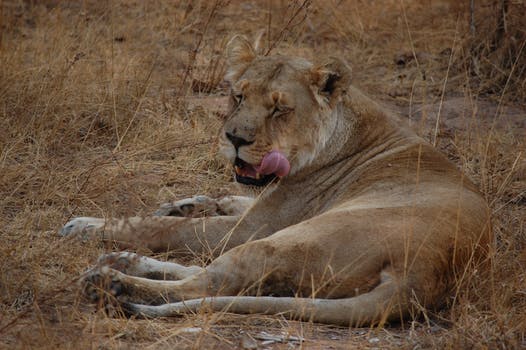
Label: No Watermark